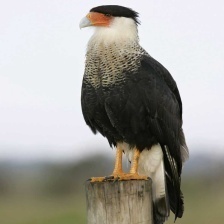
Species: CRESTED CARACARA
Scientific name: CARACARA CHERIWAY